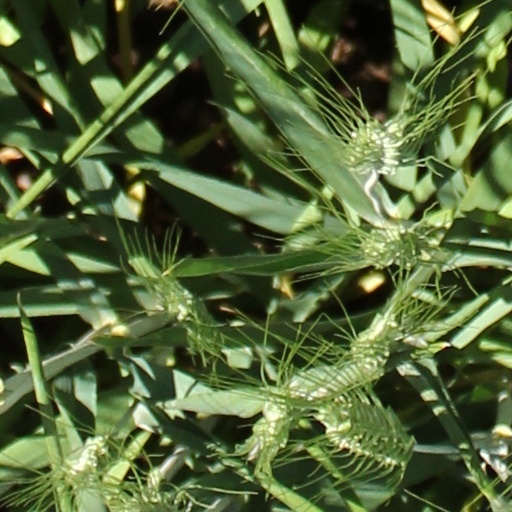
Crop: wheat